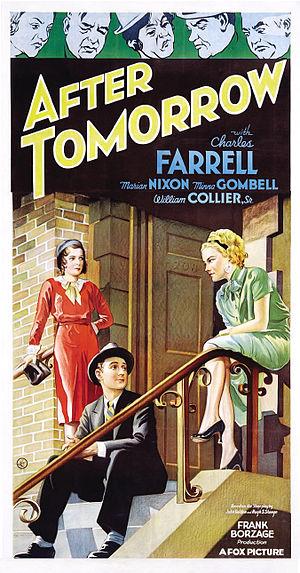
After Tomorrow est un mélodrame américain, réalisé par Frank Borzage et sorti en 1932.